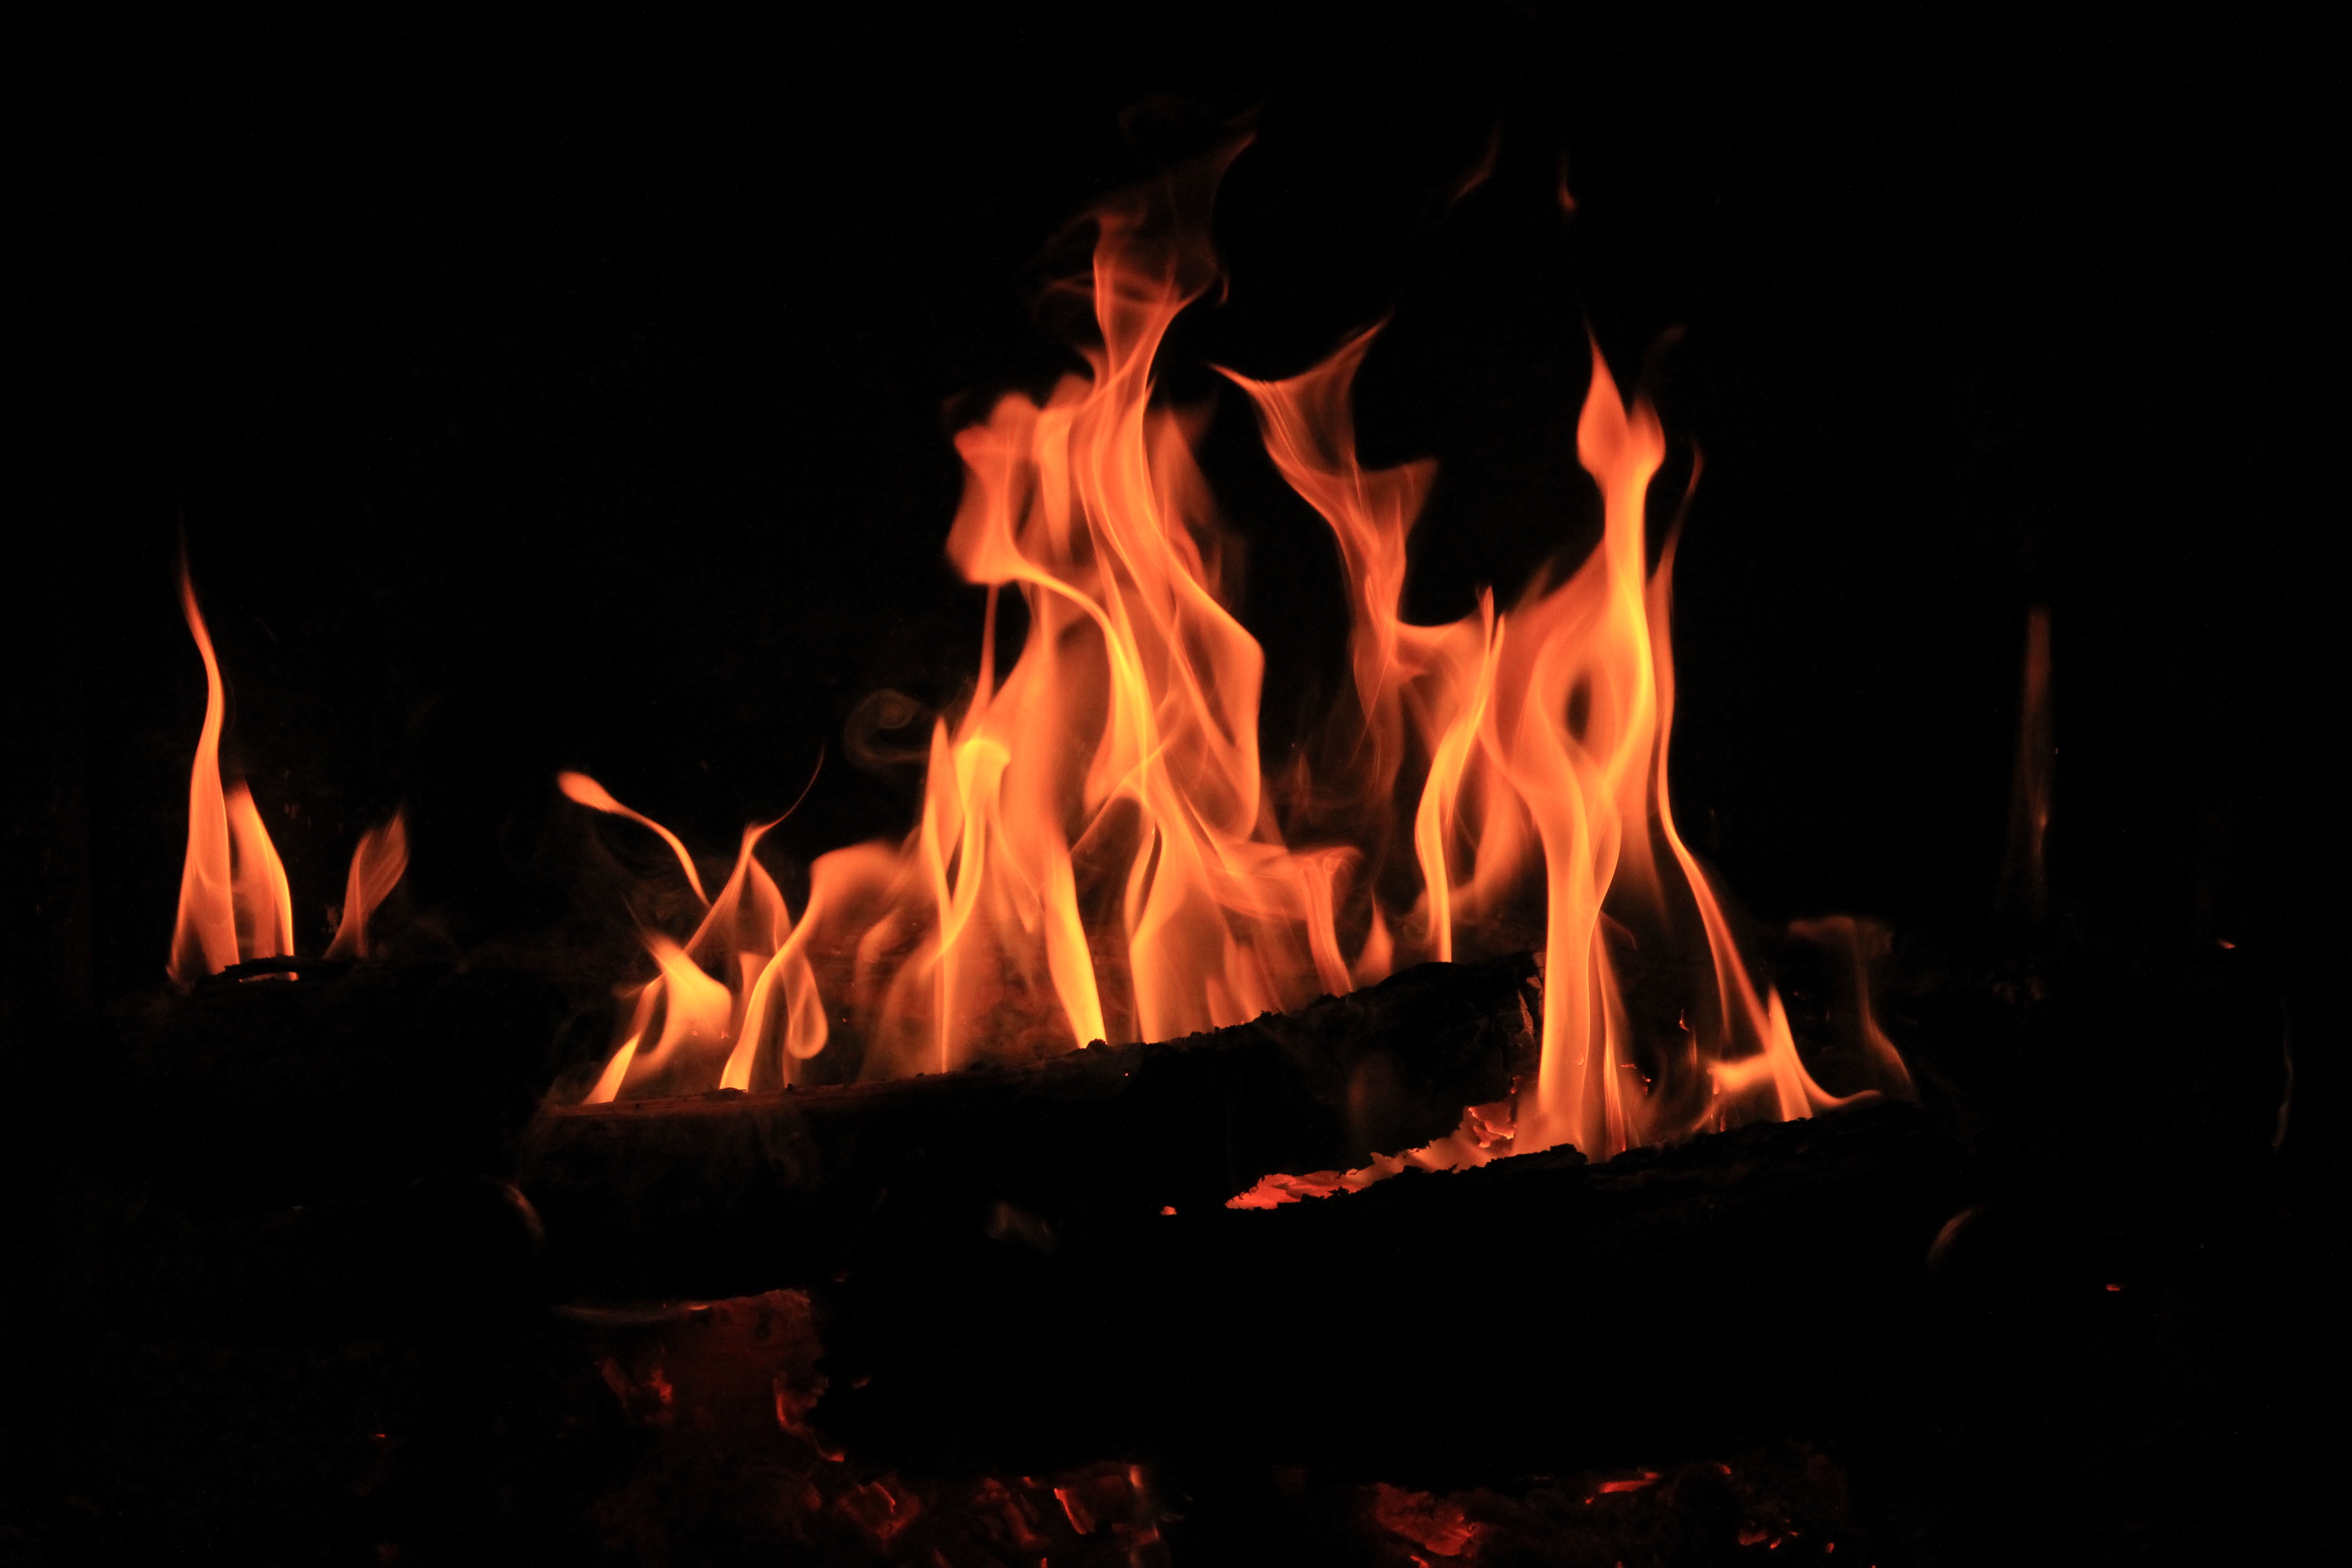
flame, fire, darkness, campfire, bonfire